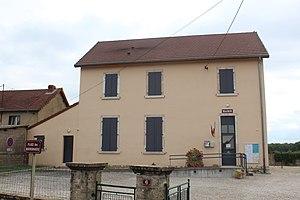
Mairie de Foulenay.
Foulenay est une commune française située dans le département du Jura en région Bourgogne-Franche-Comté.